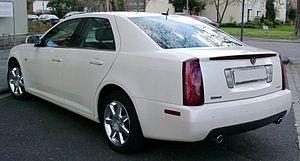
La STS est une berline du constructeur automobile américain Cadillac lancée en 2004, en Amérique du Nord, puis en Europe un an plus tard. Elle remplace la Séville et devient ainsi le sommet de la gamme Cadillac sur le vieux continent.